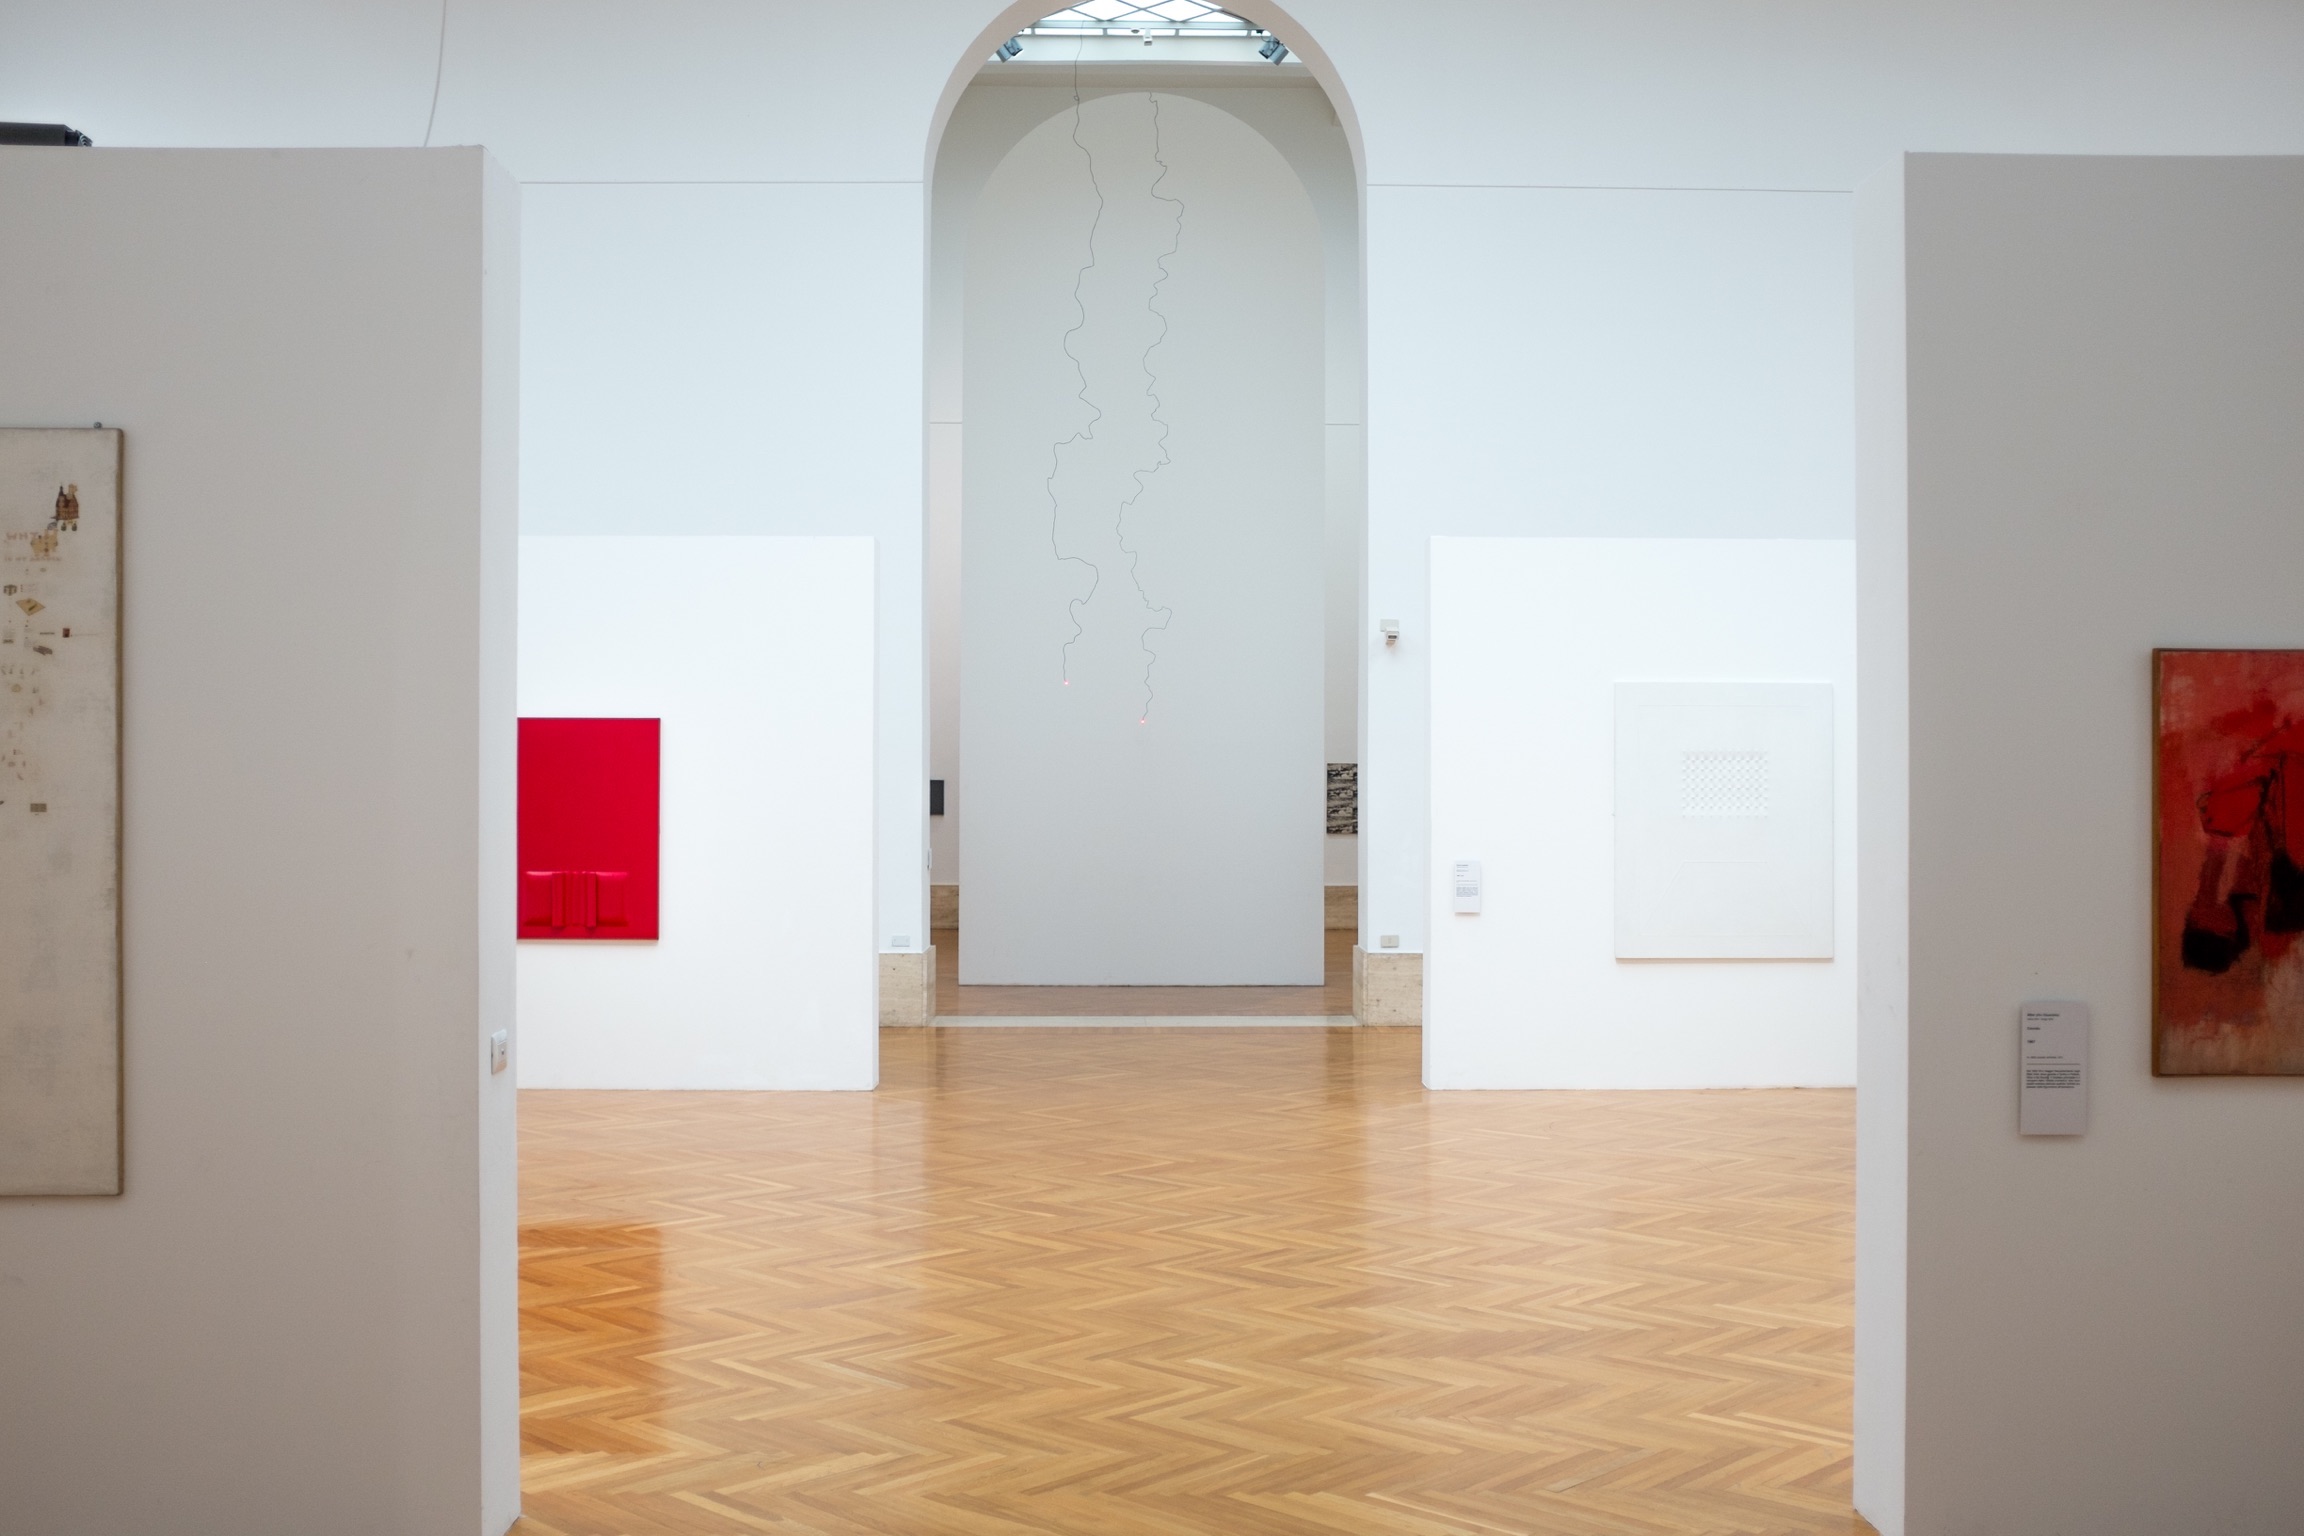
floor, museum, hall, door, interior design, art, design, tourist attraction, exhibition, modern art, art gallery, art exhibition